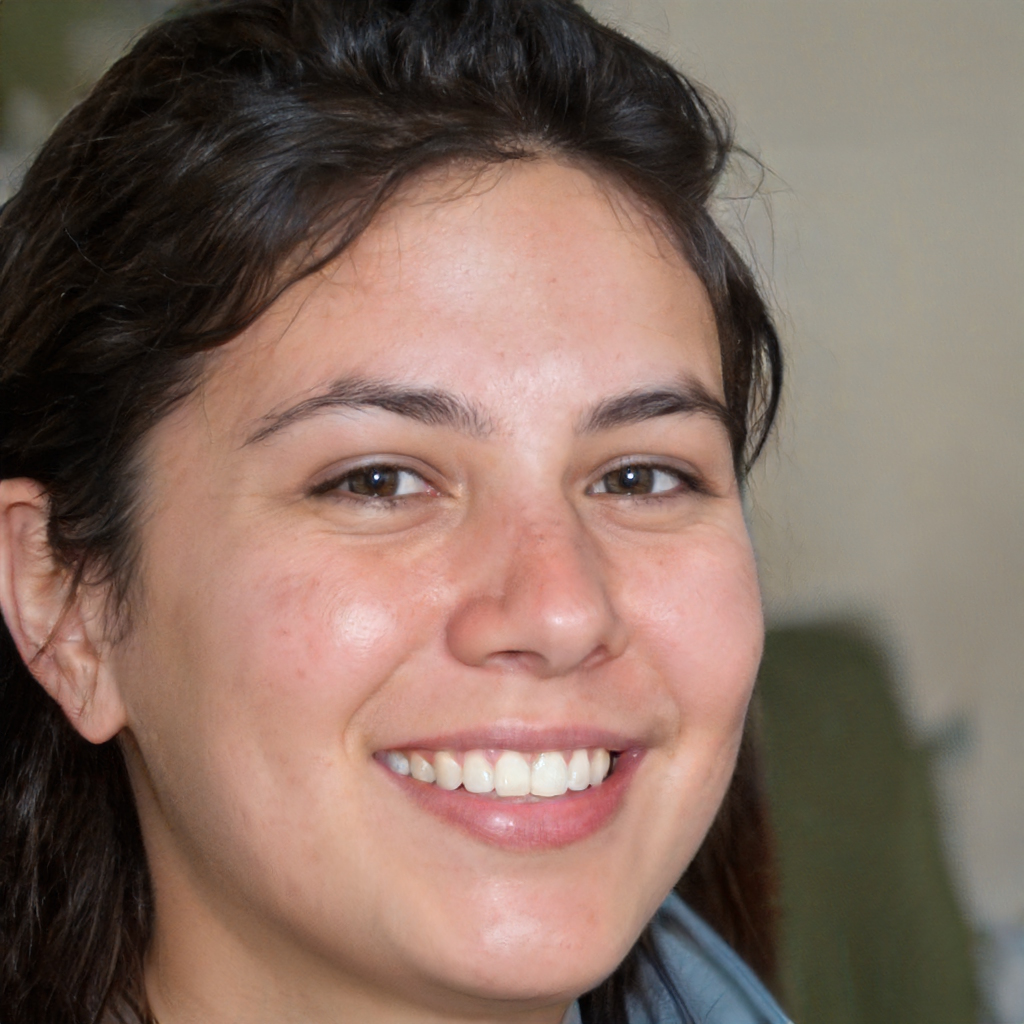
Gender: Female